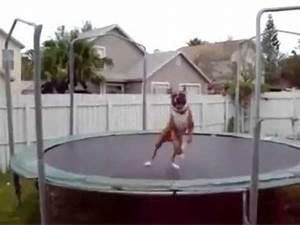
dog